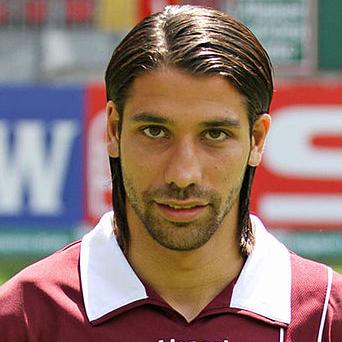
Age: 23